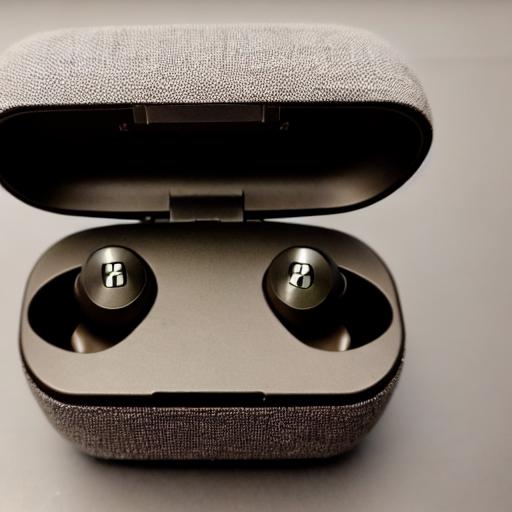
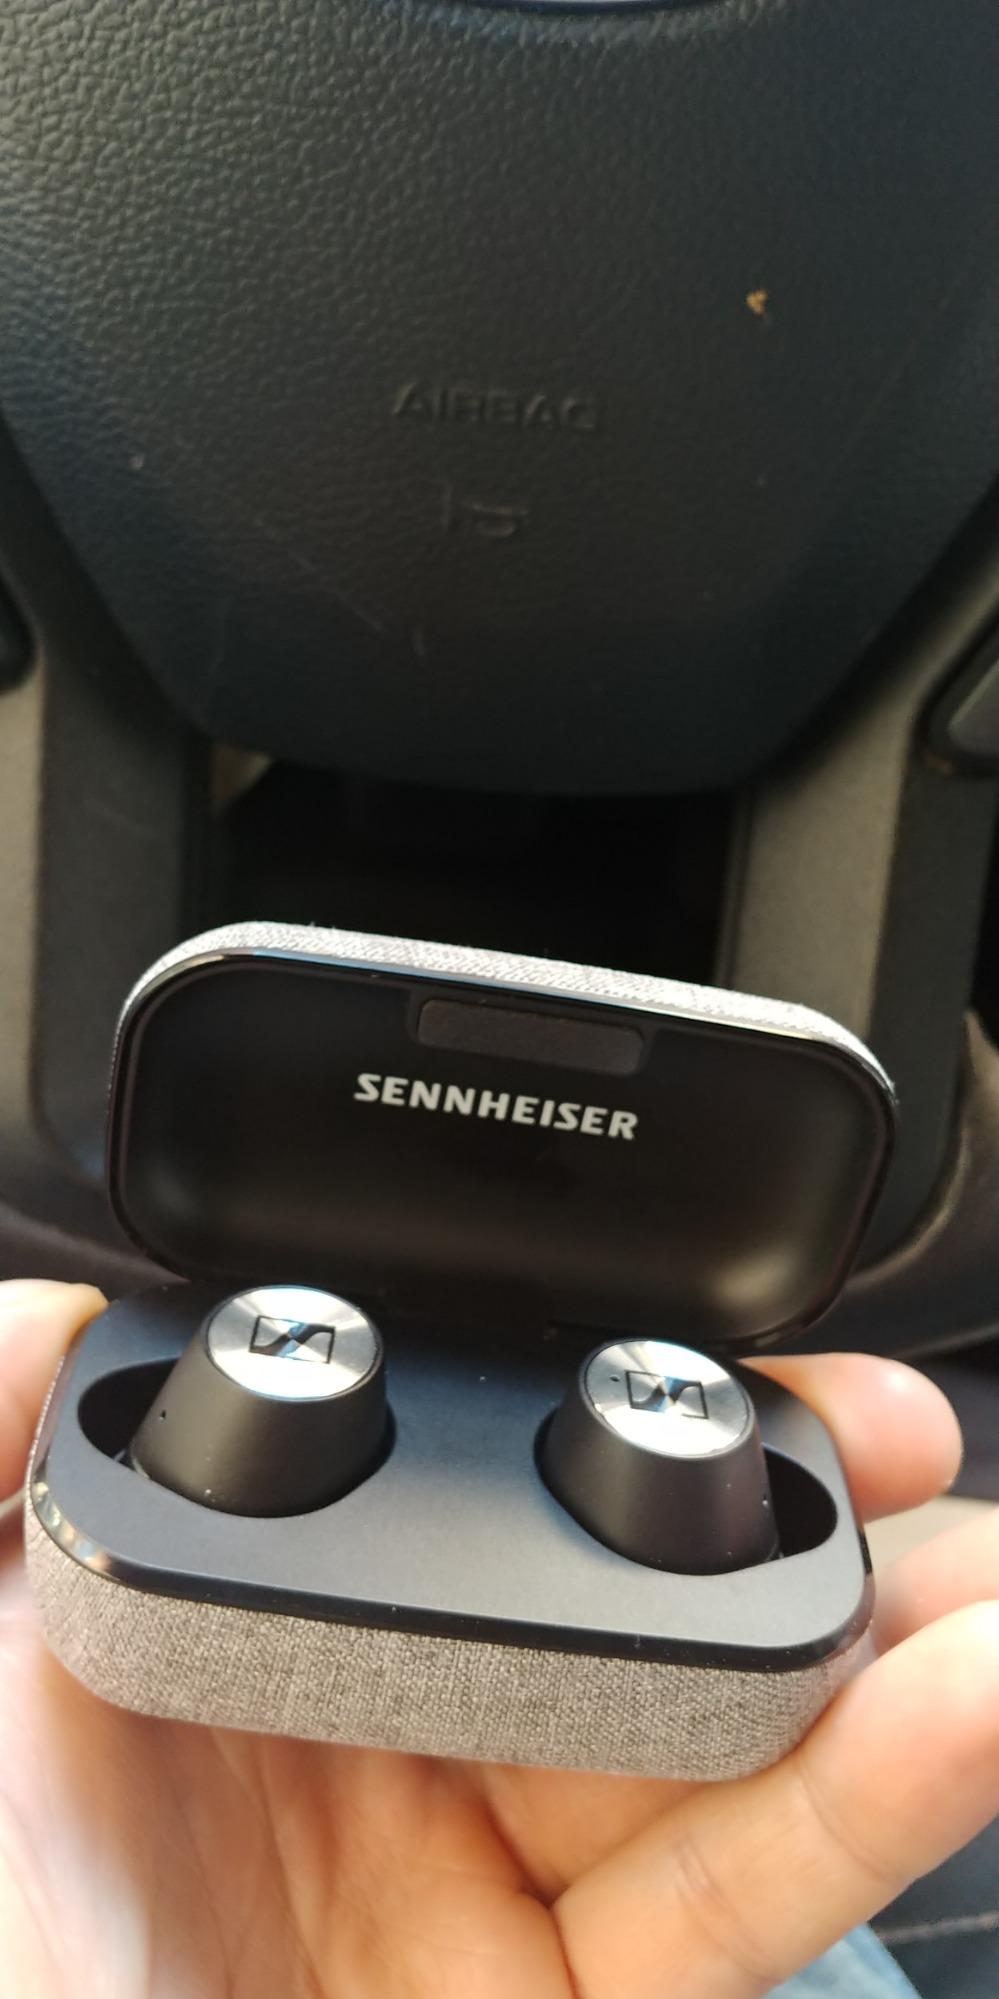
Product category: earbuds
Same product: no